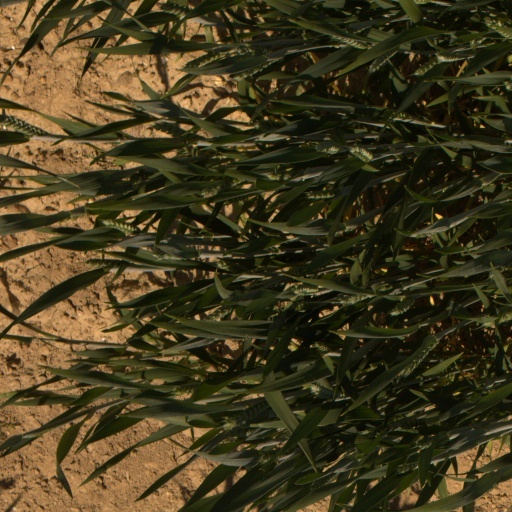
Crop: wheat